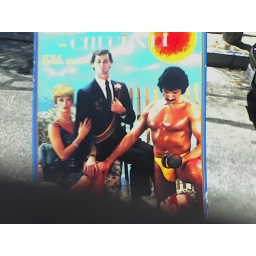
ambiguous porno found in a box on the street